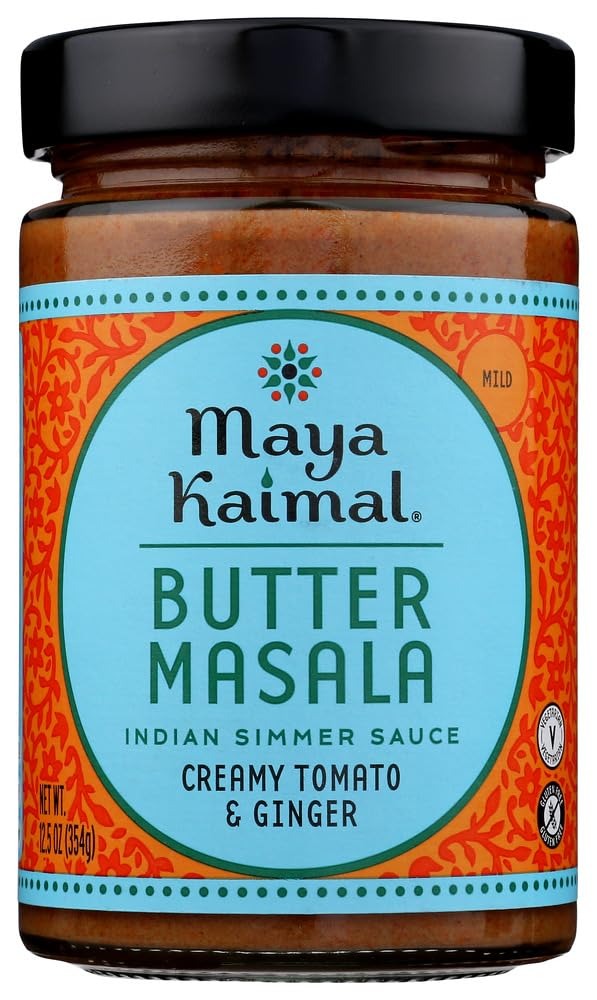
Item Name: Maya Kaimal Butter Masala Indian Simmer Sauce 12.5 oz each (3 Items Per Order)
Value: 3.0
Unit: Count

Price: 5.58